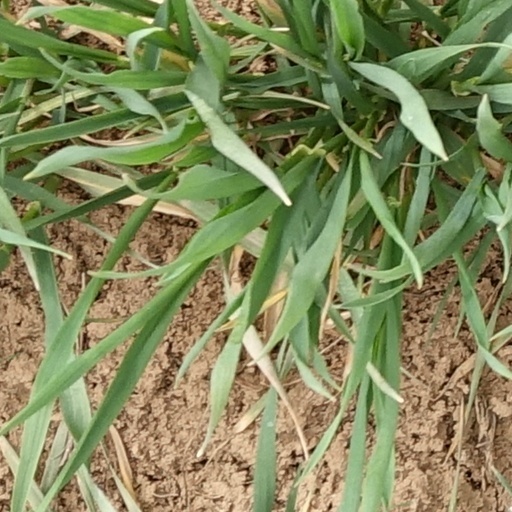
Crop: wheat